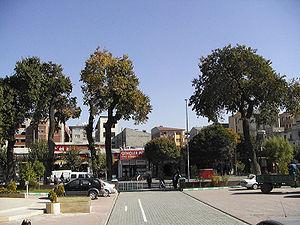
Iğdır est une ville de Turquie, préfecture de la province du même nom, située au bord des frontières de l'Arménie, l'Azerbaïdjan et de l'Iran.